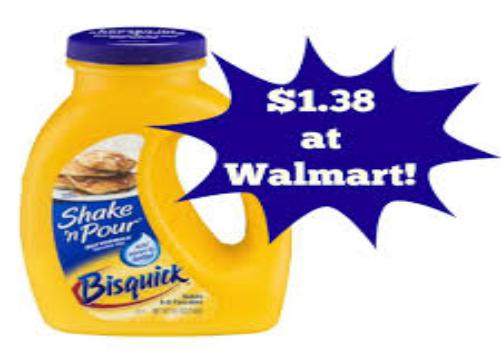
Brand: Bisquick
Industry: Food